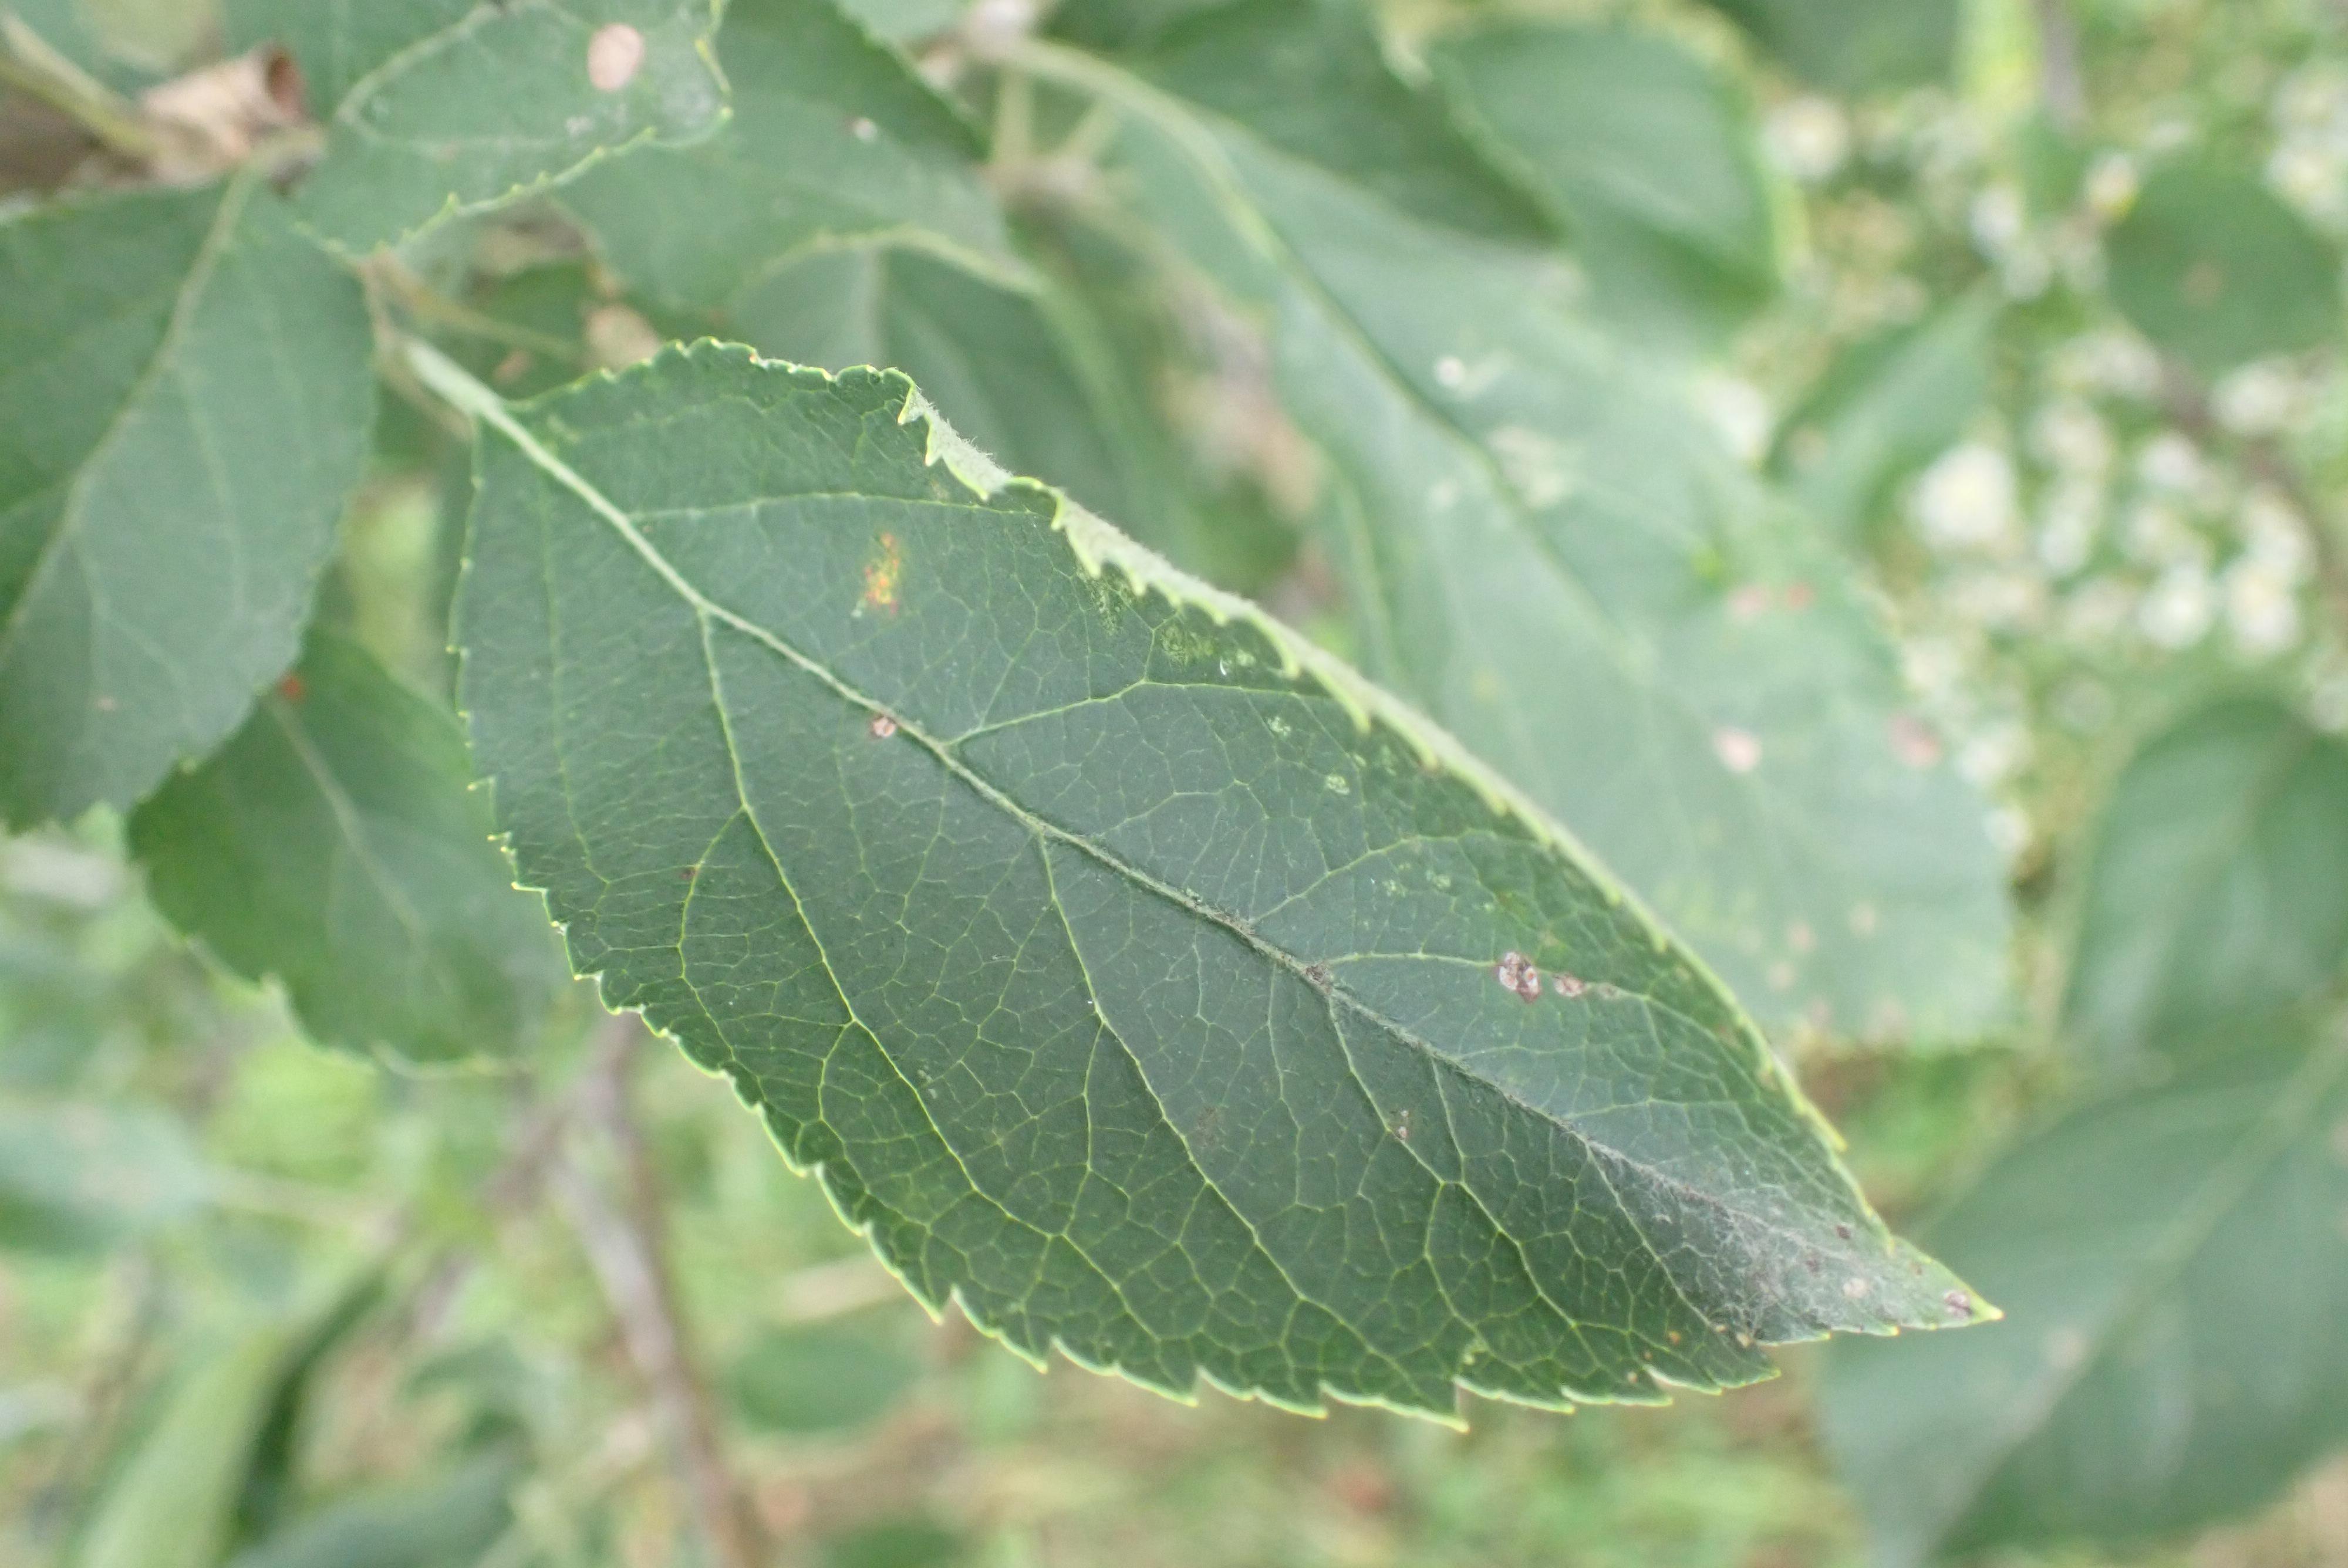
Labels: complex